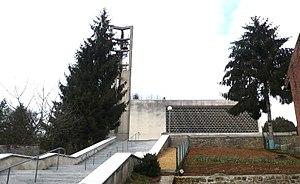
Jean Weinbaum est un artiste peintre suisse, auteur également de cartons de vitraux et de fresques en céramique, né le 20 septembre 1926 à Zurich. Installé à San Francisco en 1968, il obtient la nationalité américaine en 1974. Il est mort le 27 janvier 2013 à Vaugrigneuse dans l'Essonne.